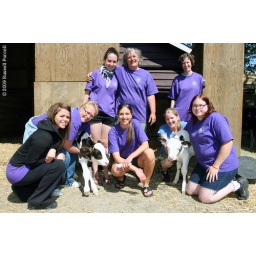
The SAINTS annual open house introduced the fine volunteers and many animals in need to the curious public.